Gomati River (Uttarakhand)

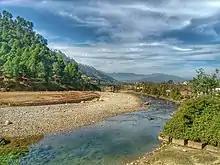
Gomati river near Gagrigol, Bageshwar

Gomati (Kumaoni: गोमती) is a tributary of the Saryu River. The river originates in the higher reaches of Bhatkot northwest to the town of Baijnath in Uttarakhand, India. It joins Saryu at Bageshwar, which then proceeds towards Pancheshwar where it joins the Kali River.